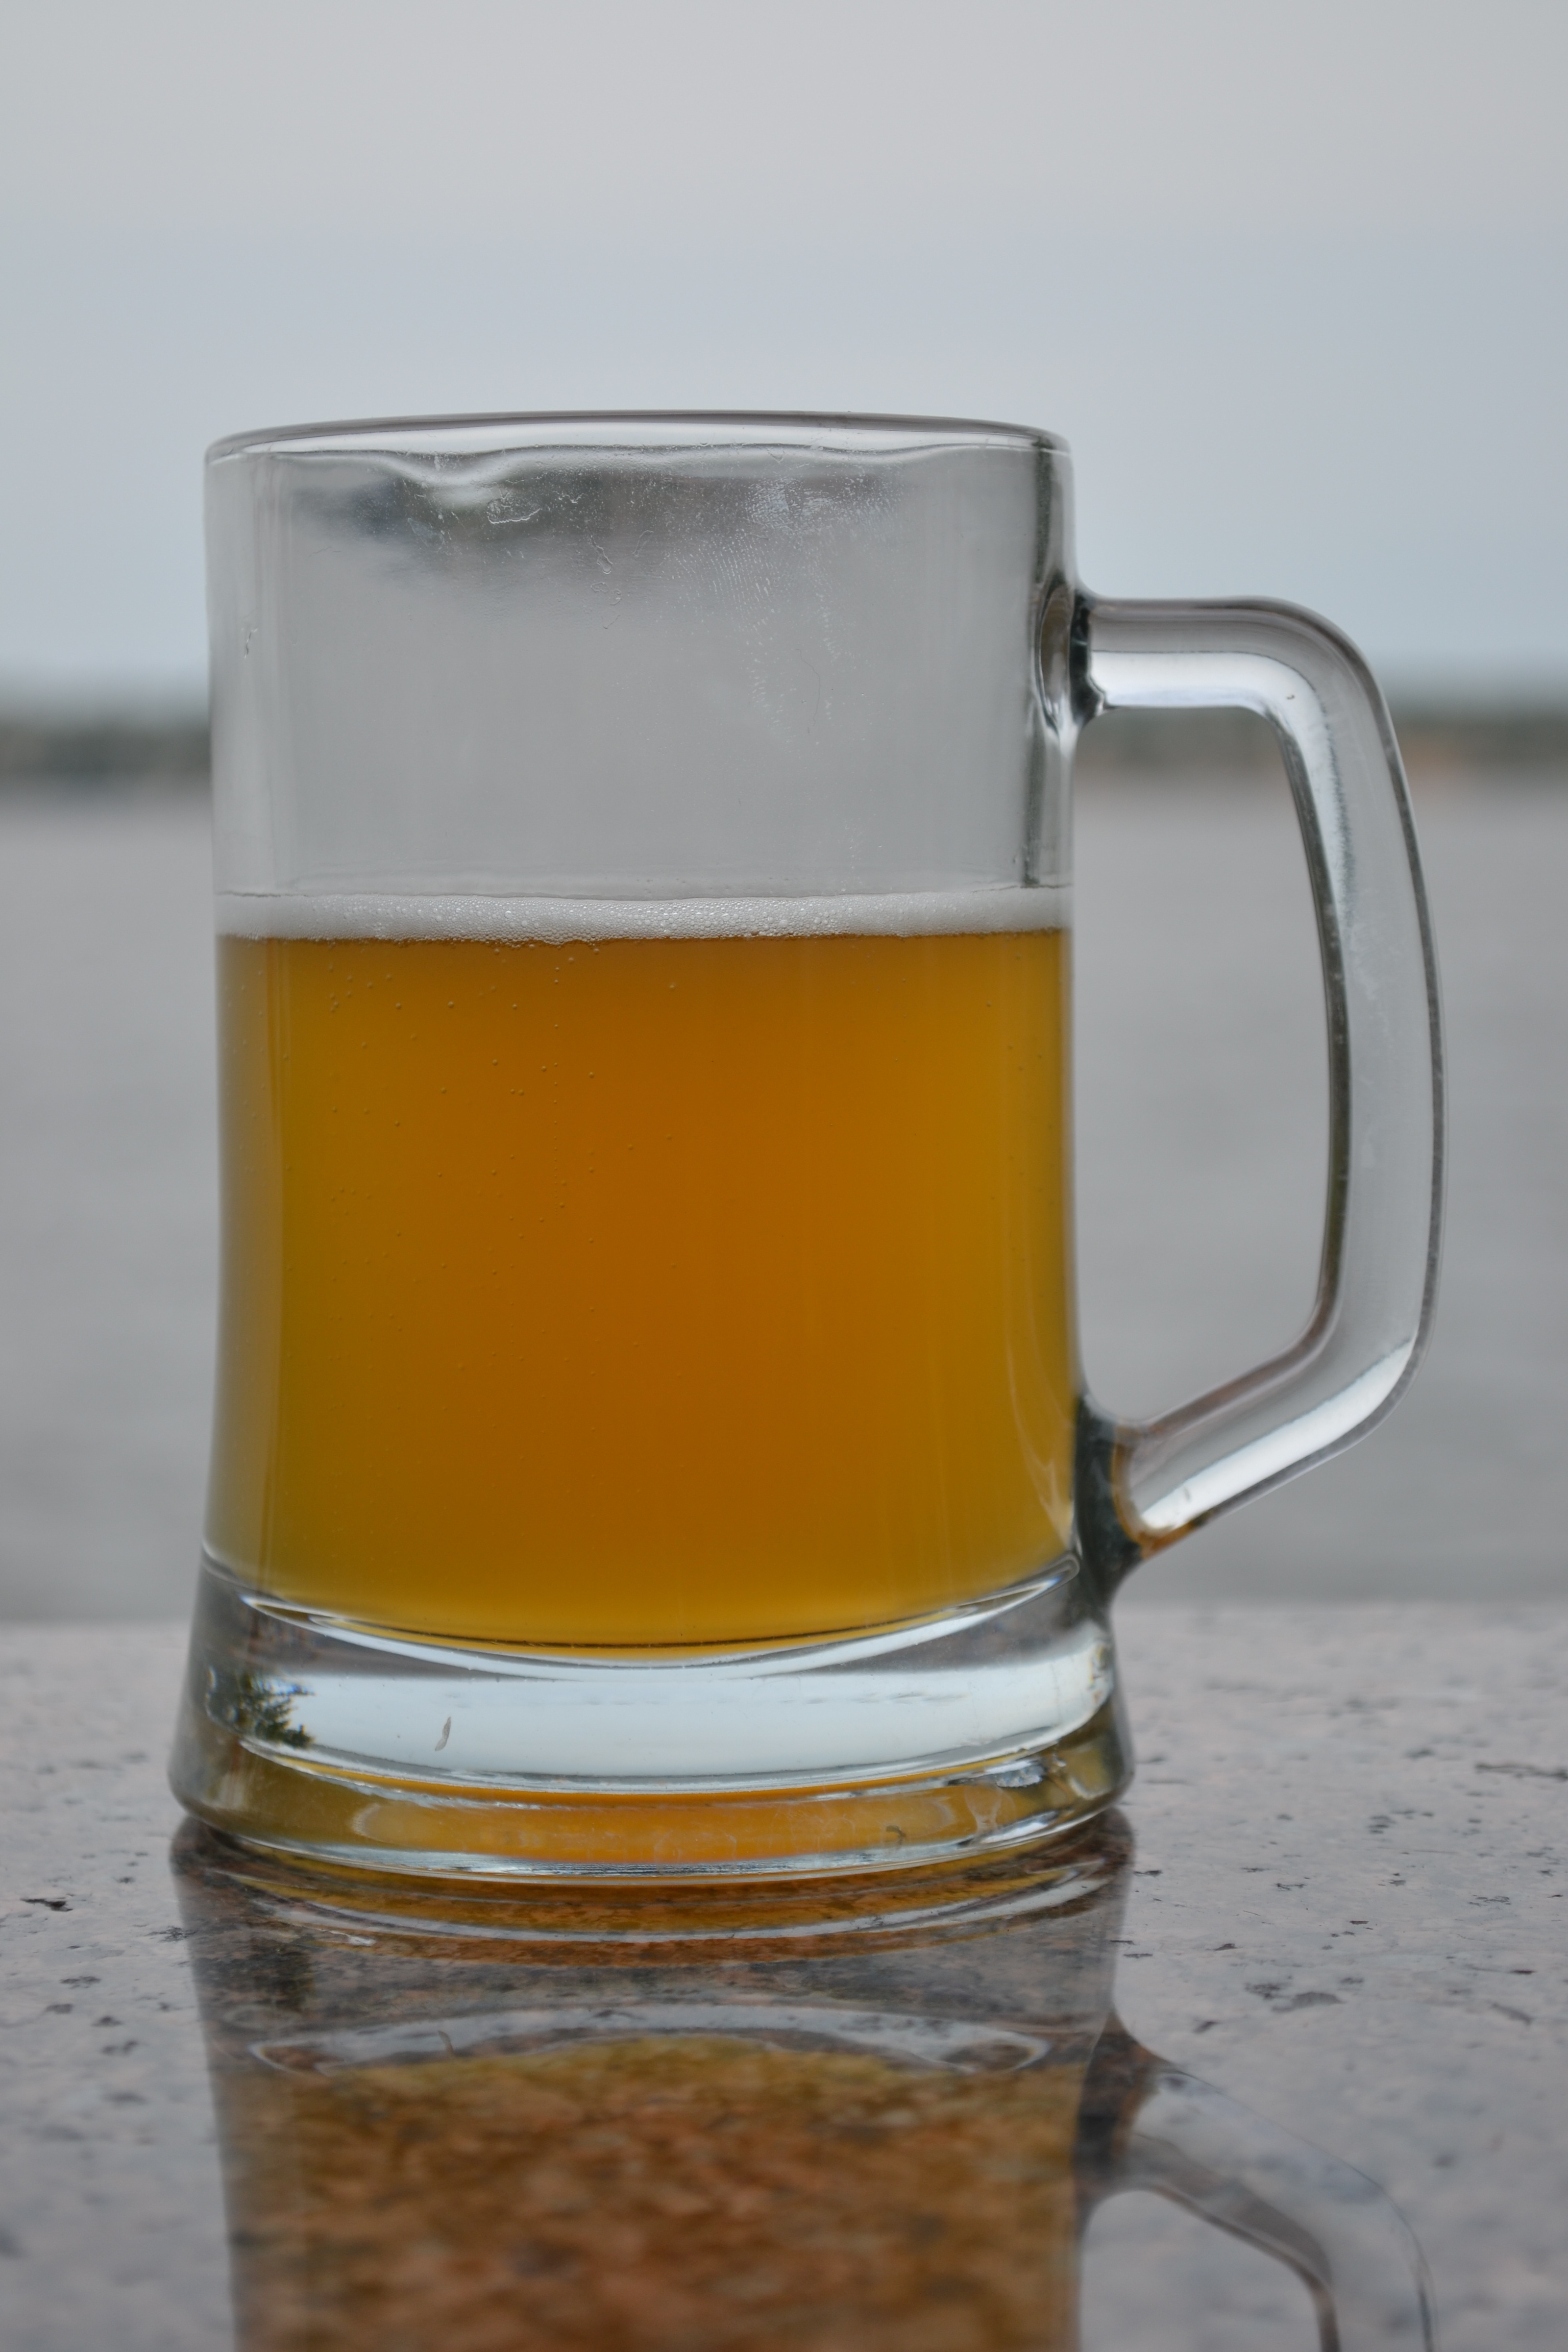
cold, tea, glass, beverage, drink, bottle, mug, beer, alcohol, glass bottle, transparent, refreshment, pint, ale, beer glass, brewed, distilled beverage, pint us, drinkware